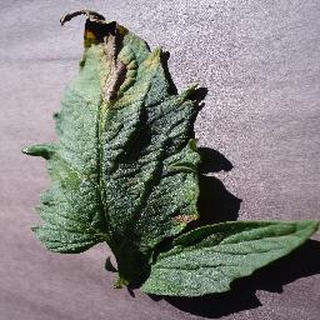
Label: tomato_early_blight